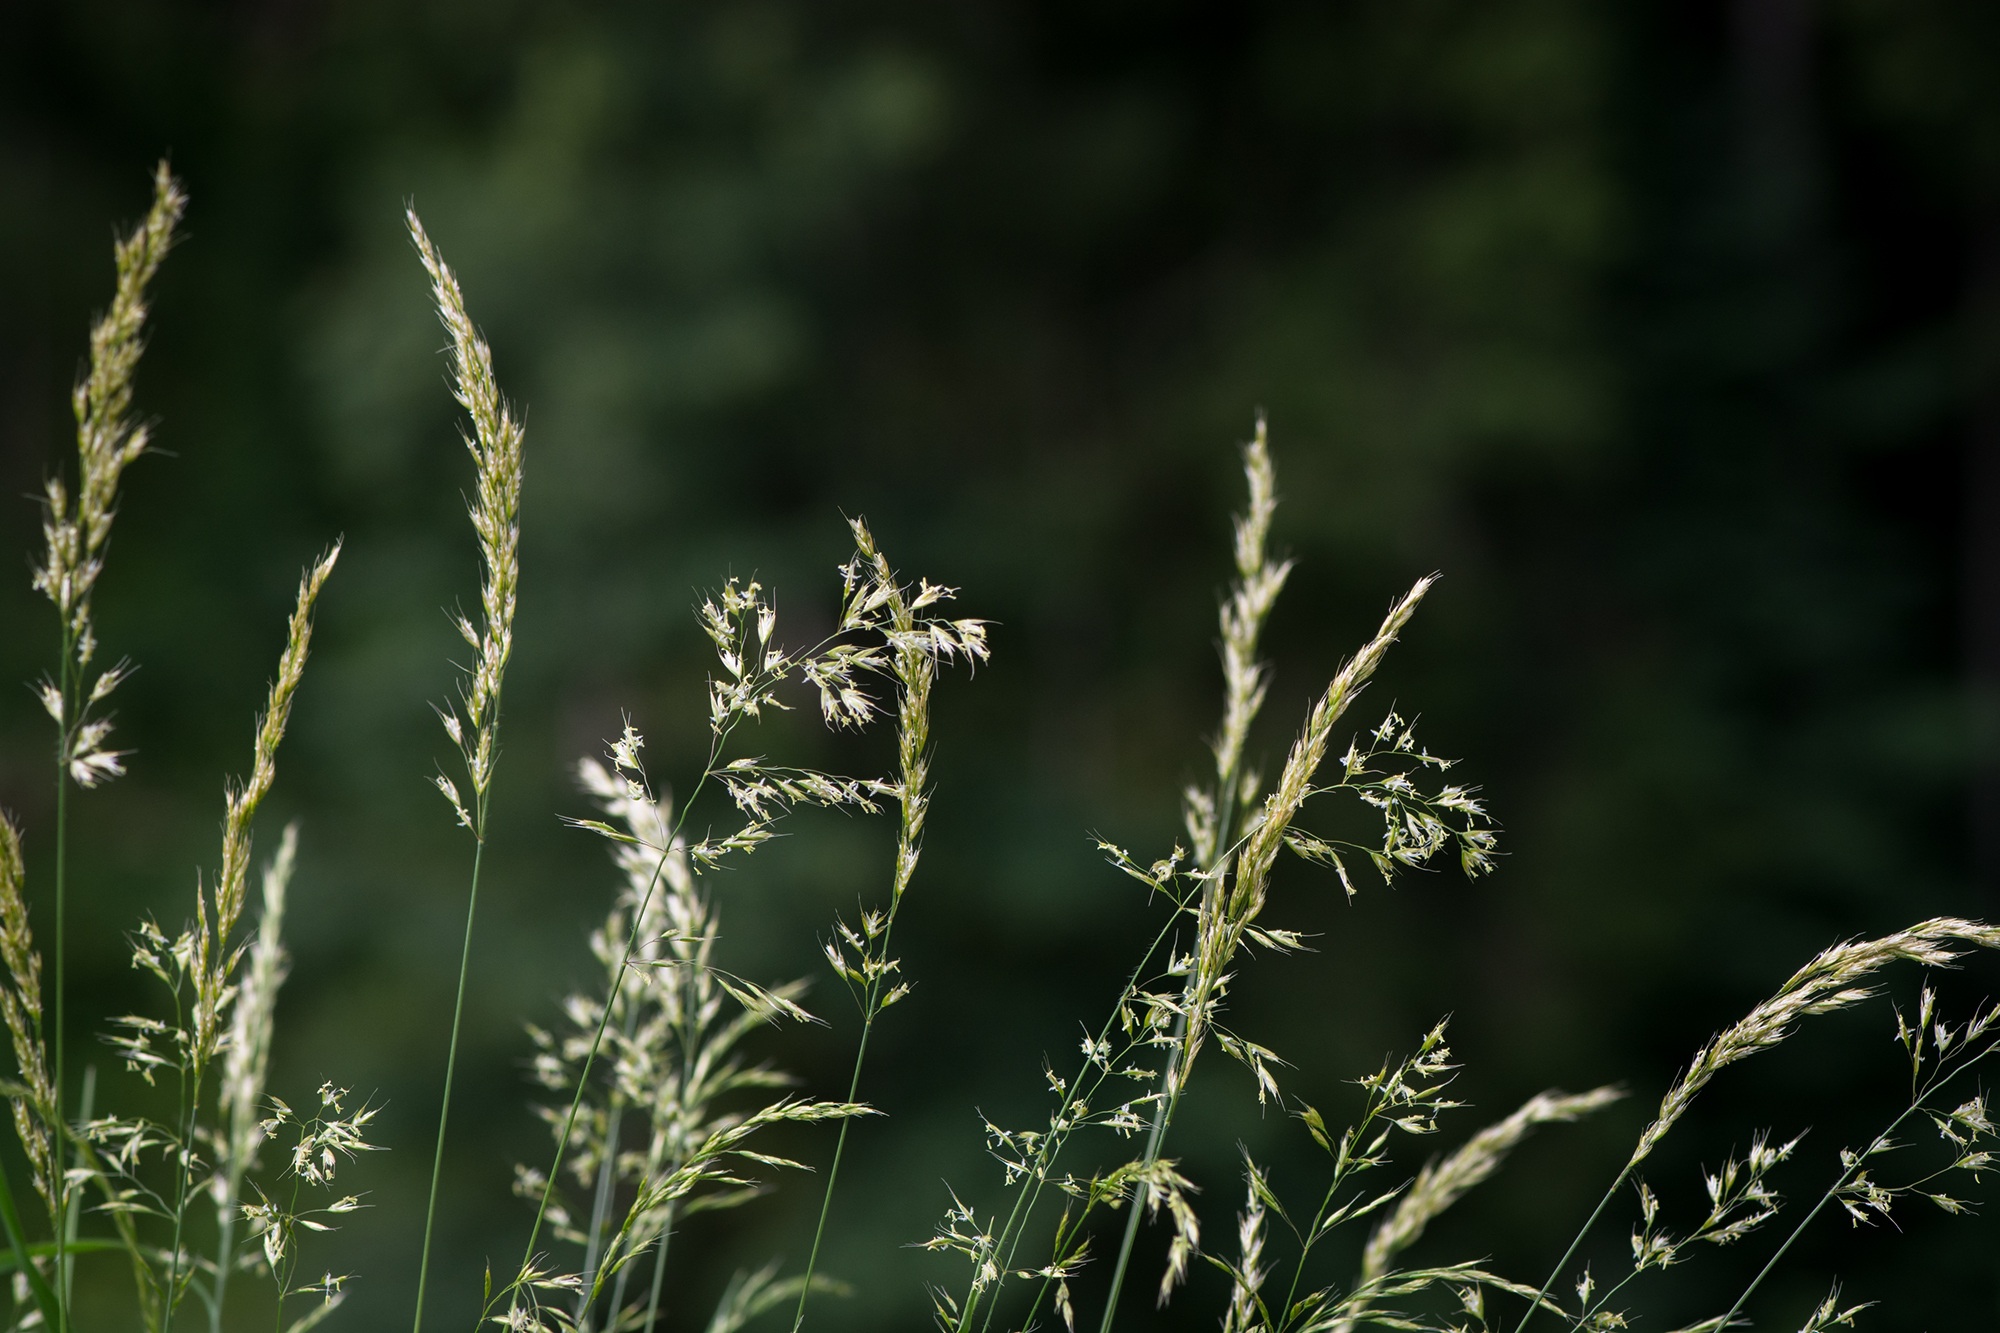
nature, grass, branch, plant, field, meadow, prairie, sunlight, leaf, flower, green, botany, close, lighting, flora, wildflower, seeds, grasses, macro photography, flowering plant, grass ear, game grass, grass family, plant stem, land plant